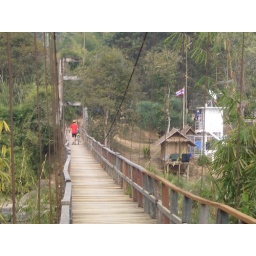
At 28.5km, Greg crosses the suspension bridge over the Kok river we passed under the day before.